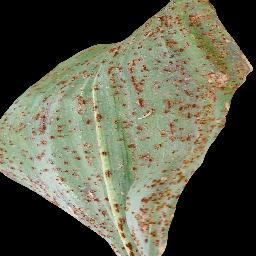
Label: Corn_(Maize)___Common_Rust